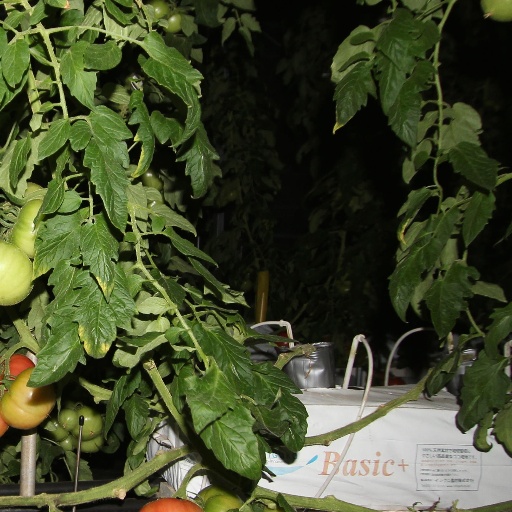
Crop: tomato